Bernard James

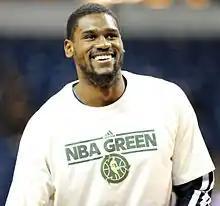
James with the Dallas Mavericks in 2013

Bernard Ronald James (born February 7, 1985) is an American former professional basketball player. He played college basketball for the Florida State Seminoles. James was selected in the 2012 NBA draft and spent three seasons in the National Basketball Association (NBA) with the Dallas Mavericks.